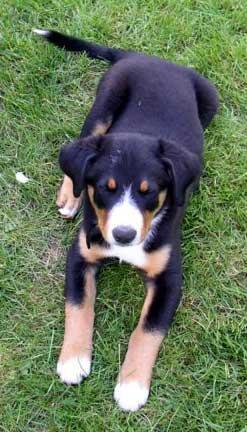
EntleBucher